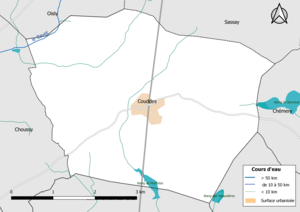
Carte du réseau hydrographique de la commune de fr:Couddes (Loir-et-Cher, France).
Couddes est une commune française située dans le département de Loir-et-Cher en région Centre-Val de Loire.